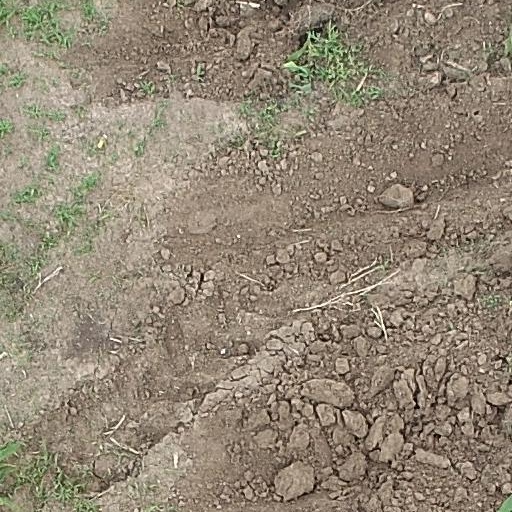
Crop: maize; corn